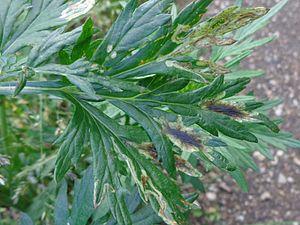
Trypeta est un genre de diptères brachycères de la famille Tephritidae. Selon Ho‐Yeon Han de l'Université de Yonsei, ce genre regroupe 46 espèces principalement distribuées au sein des régions paléarctique et indomalaise, quelques-unes étant néarctiques. Son espèce-type est Trypeta artemisiae. Historiquement, un grand nombre d'espèces originellement sous ce genre ont été déplacées au sein du genre Tephritis.
La Mouche de l'Armoise, Trypeta artemisiae, est un diptère de la famille Tephritidae et du genre Trypeta.